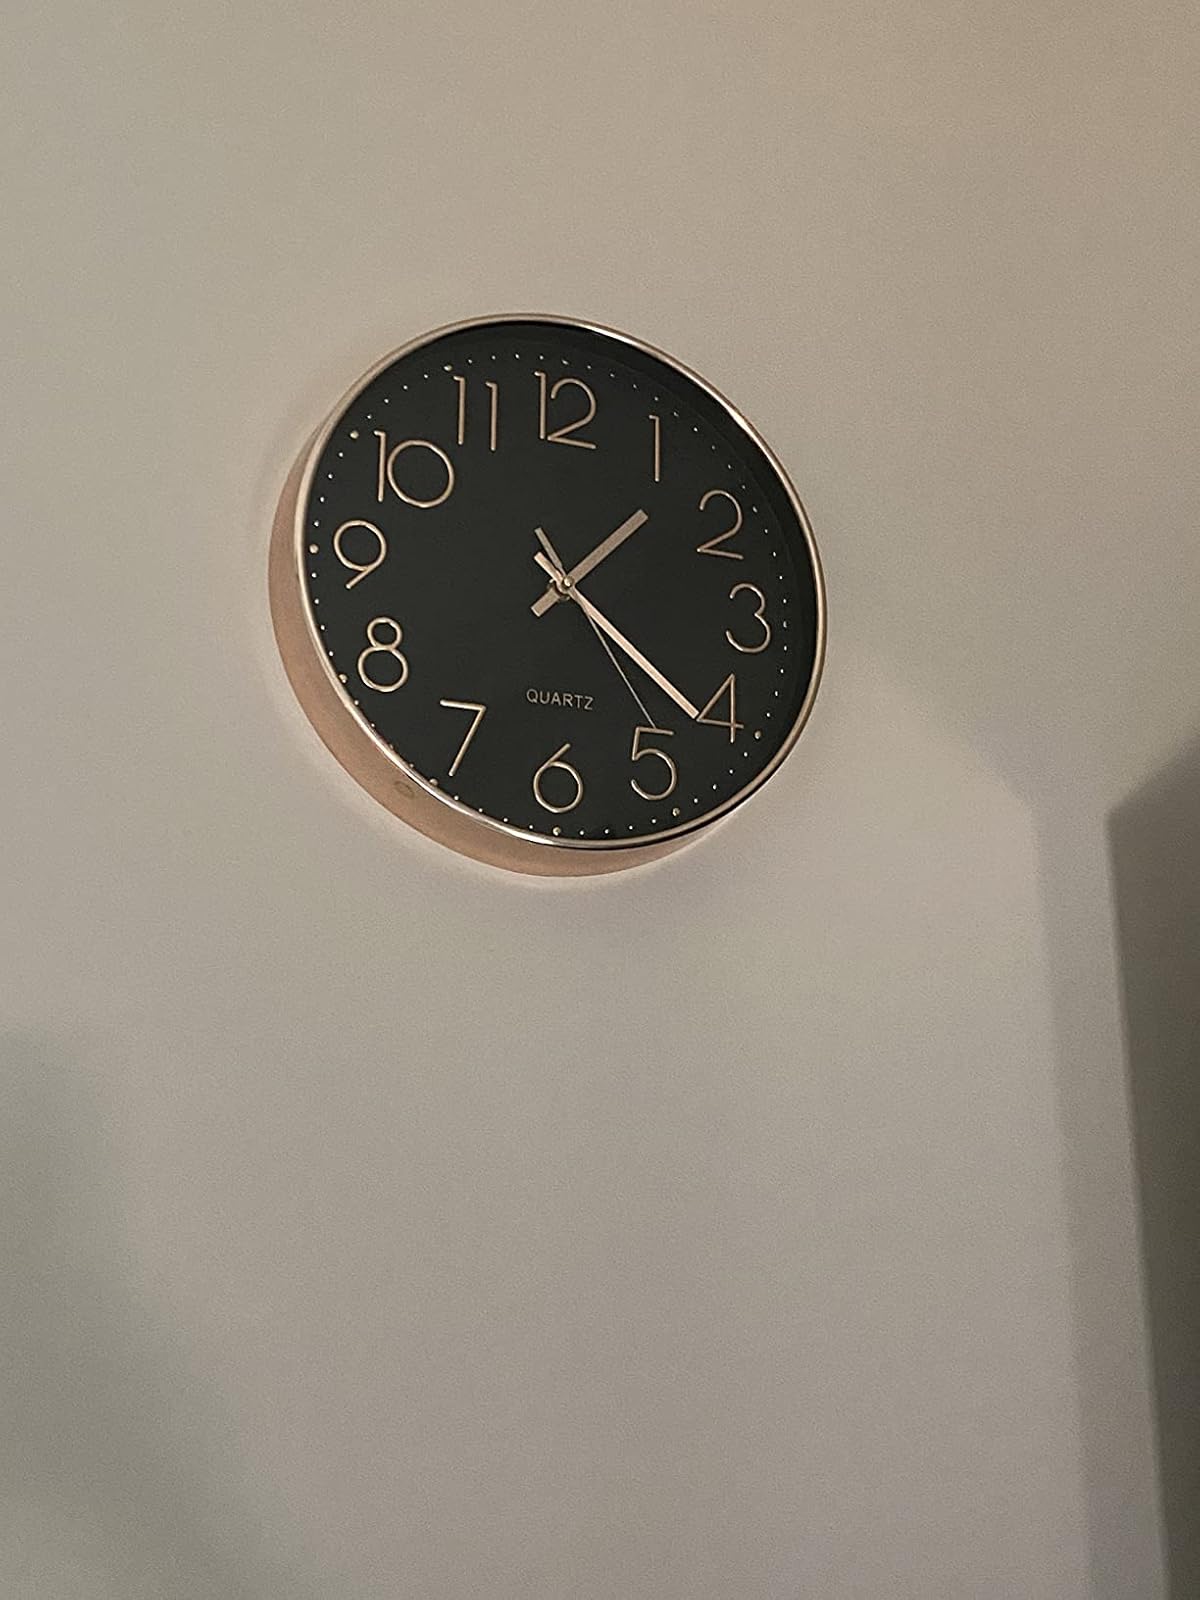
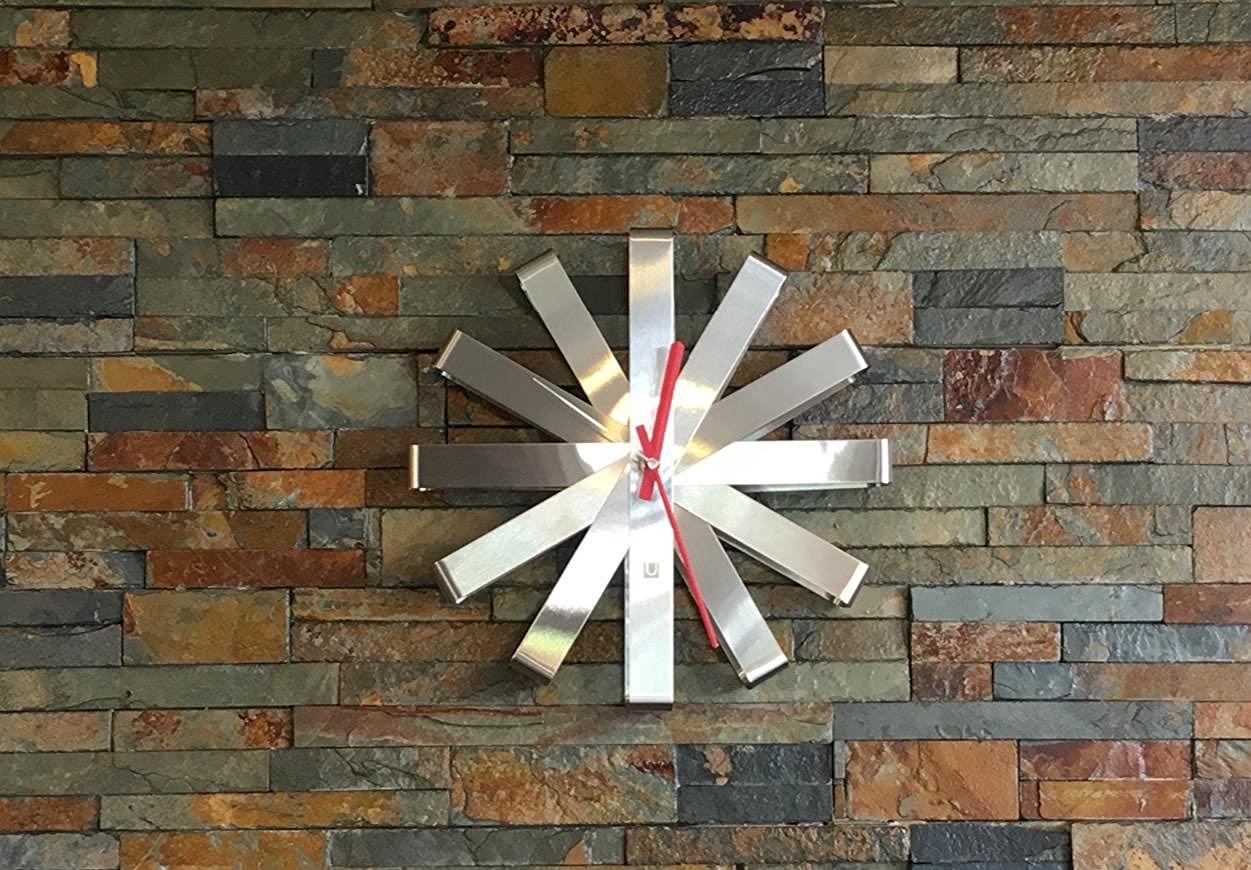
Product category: clock
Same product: no